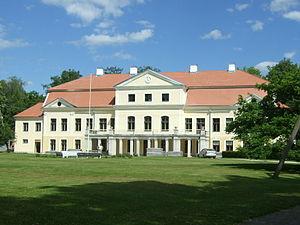
Voici une liste de manoirs en Estonie.